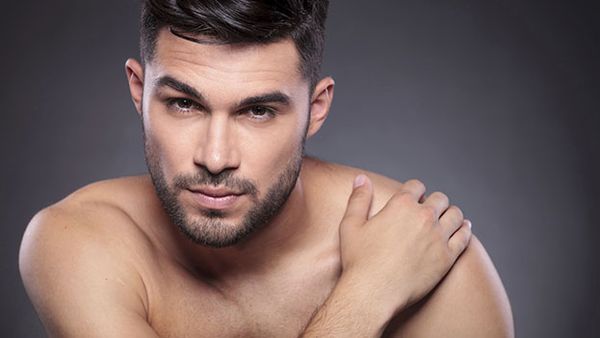
Gender: men